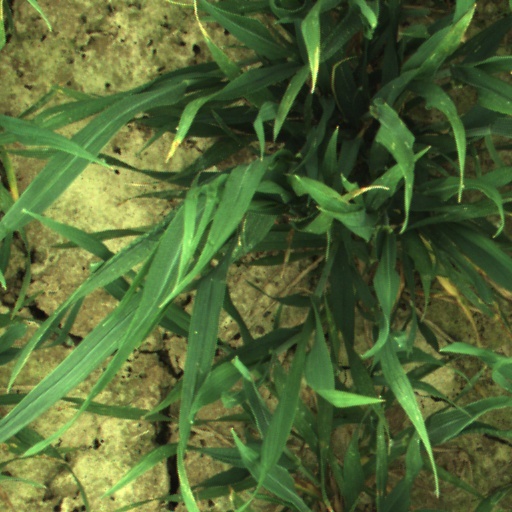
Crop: wheat